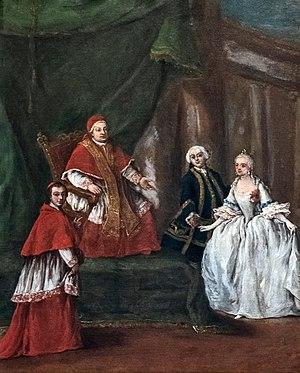
Ca' Rezzonico est un palais situé à Venise, sur le Grand Canal.
Cette page fournit une liste chronologique de tableaux du peintre vénitien Pietro Longhi.